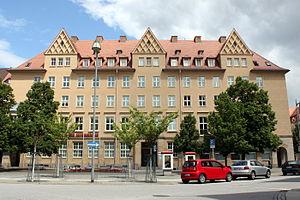
"La Domowina, est l'organisation culturelle regroupant les associations et organismes sorabes basés à Bautzen en Lusace. La Domowina fut fondée en 1912. Son nom est composé à partir du latin ""domus"" qui signifie demeure ou maison.
Les Sorabes, également connus sous le nom germanique de Wendes, ou « Serbes blancs de Lusace », sont un peuple slave vivant dans la région de la Lusace, qui s'étend en Allemagne à l'est de la Saxe et au sud-est du Brandebourg. La Lusace est partagée en Haute-Lusace et Basse-Lusace.